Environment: lab
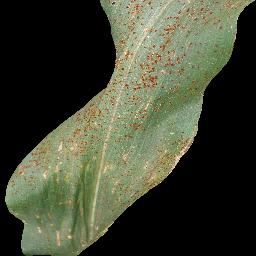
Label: common_rust